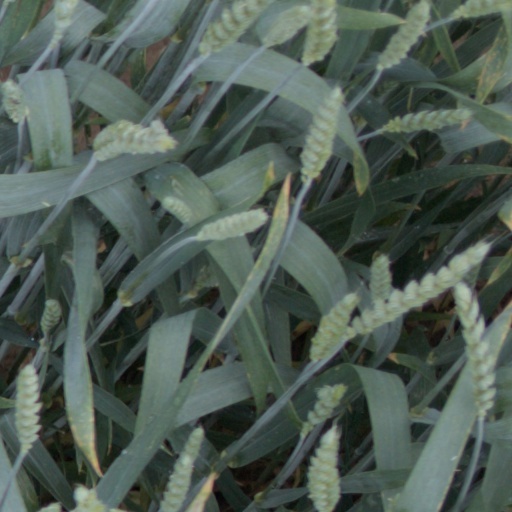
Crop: wheat